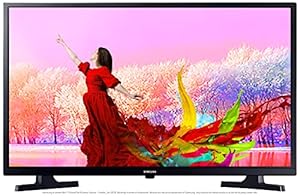
Samsung 80 cm (32 Inches) Wondertainment Series HD Ready LED Smart TV UA32T4340BKXXL (Glossy Black)
Category: Electronics
Price: 13490 (list price: 22900)
Rating: 4.3 (16,299 ratings)
About this product: Resolution: HD Ready (1366x768) | Refresh Rate: 60 hertz|Connectivity: 2 HDMI ports to connect set top box, Blu Ray players, gaming console | 1 USB ports to connect hard drives and other USB devices|Sound : 20 Watts Output | Dolby Digital Plus|Smart TV Features : Personal Computer | Screen Share | Music System | Content Guide | Connect Share Movie|Display : LED Panel | Mega Contrast | PurColor | HD Picture Quality | Slim & Stylish Design|Warranty Information: 1 year comprehensive warranty plus additional 1 years on panel by brand from date of invoice|Installation: TV Table stand is not included in the box with this model. customer may ask for Table Top Stand or Wall Mount which will be provided to the customer at the time of installation, please directly call Samsung support on [1800407267864 / 180057267864] and provide product's model name as well as seller's details mentioned on the invoice|Easy Returns: This product is eligible for replacement within 10 days of delivery in case of any product defects, damage or features not matching the description